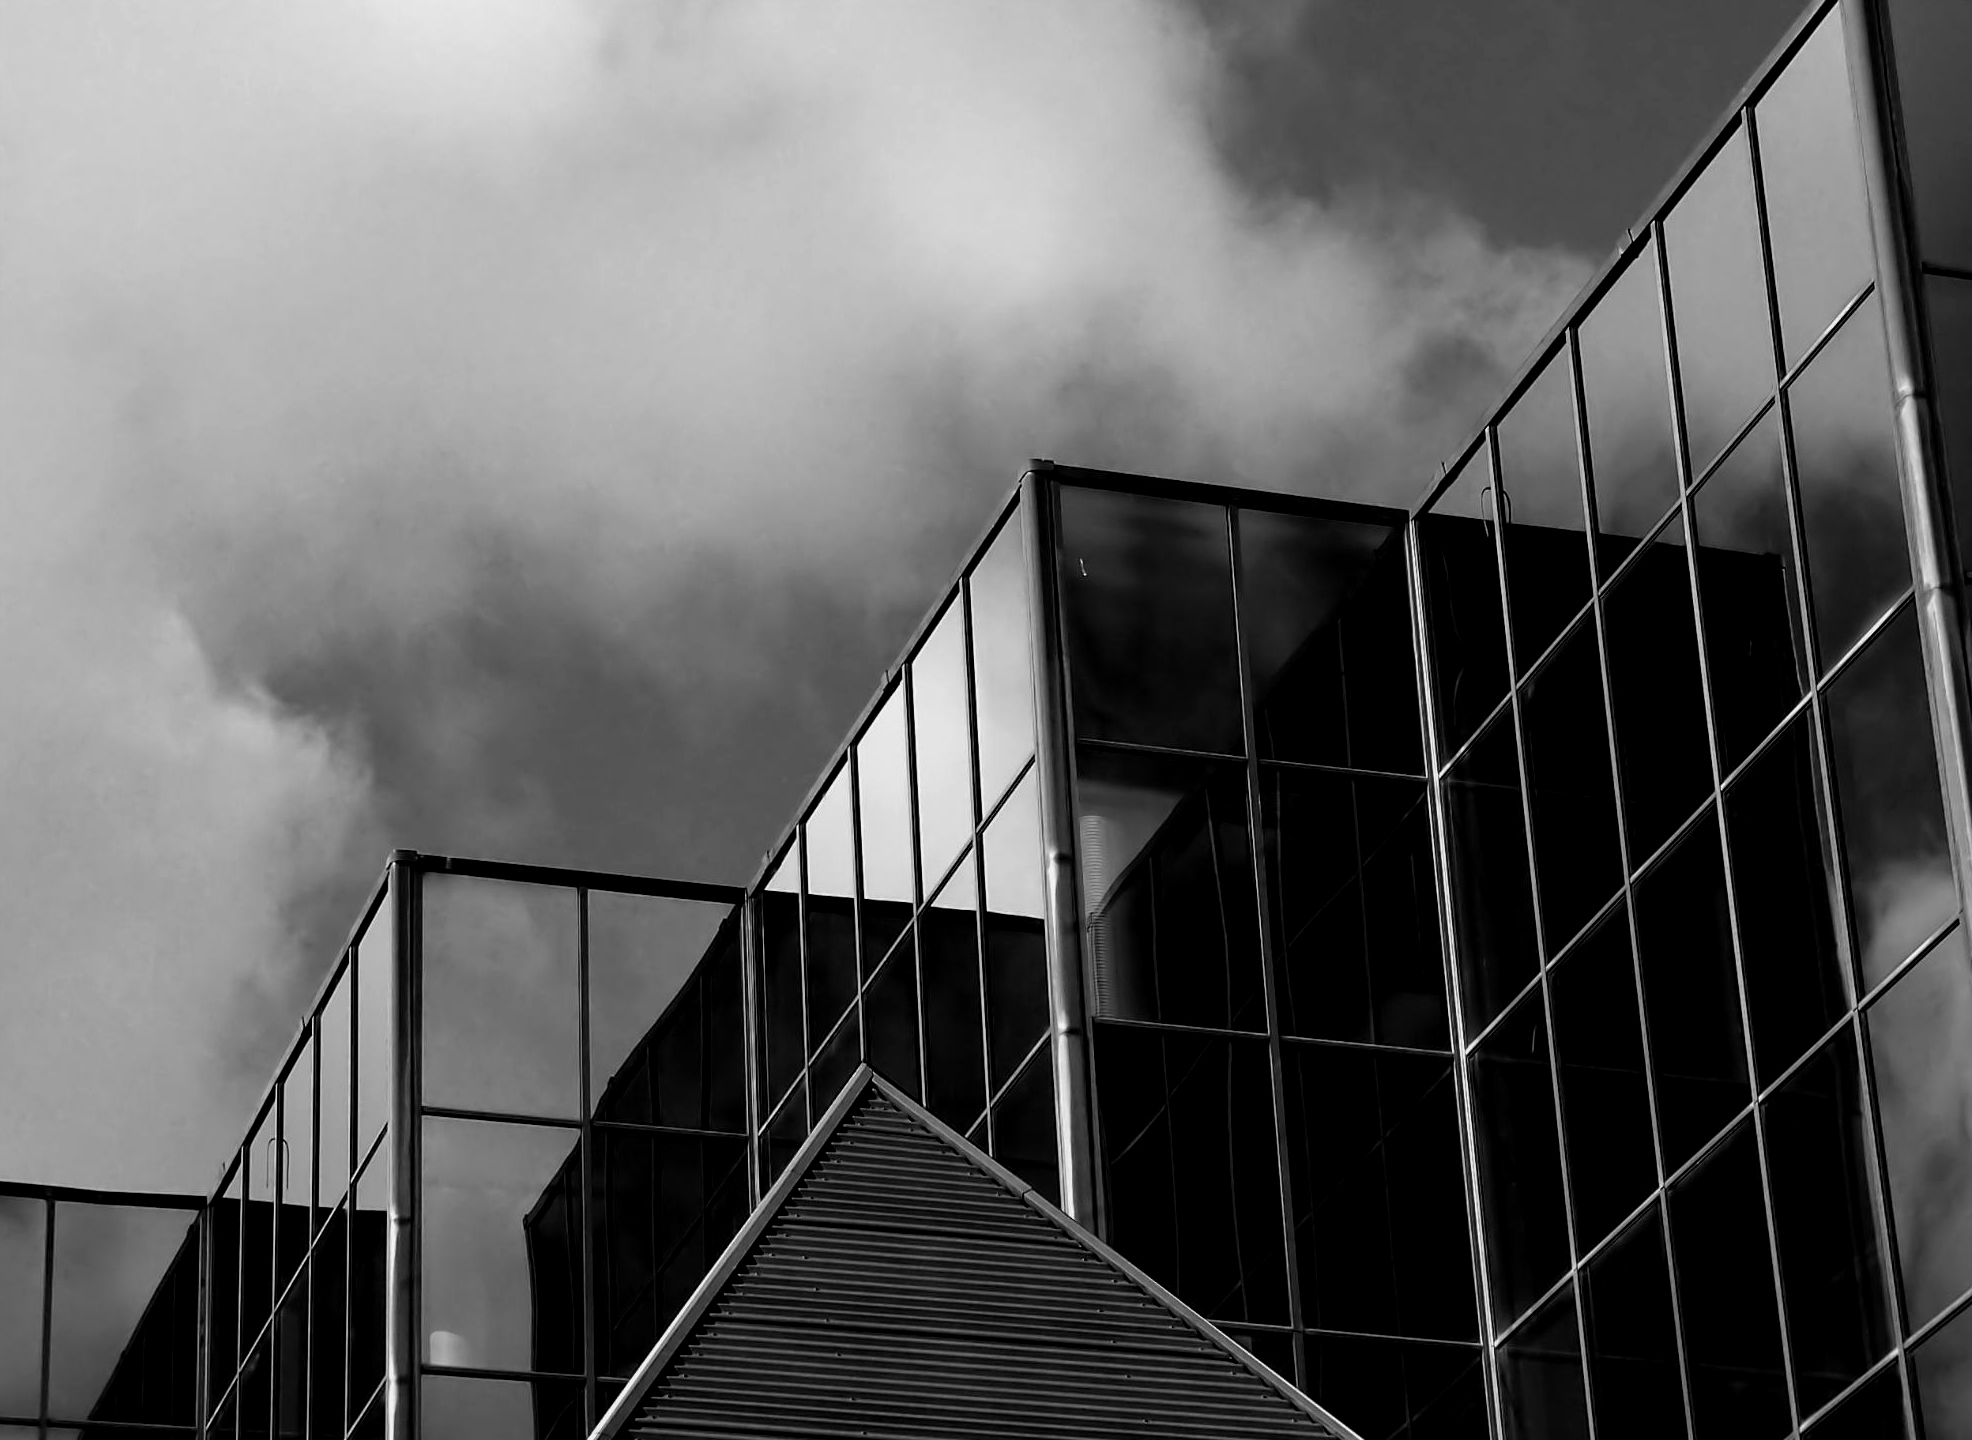
light, black and white, architecture, white, sunlight, skyscraper, line, reflection, facade, darkness, black, monochrome, symmetry, shape, monochrome photography